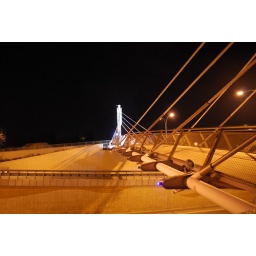
Night view of the newly build pedestrian bridge over the highway of Yermasoyia.